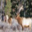
Label: deer